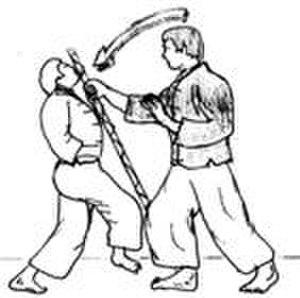
Auteur
Les arts martiaux birmans sont surnommés Thaing.